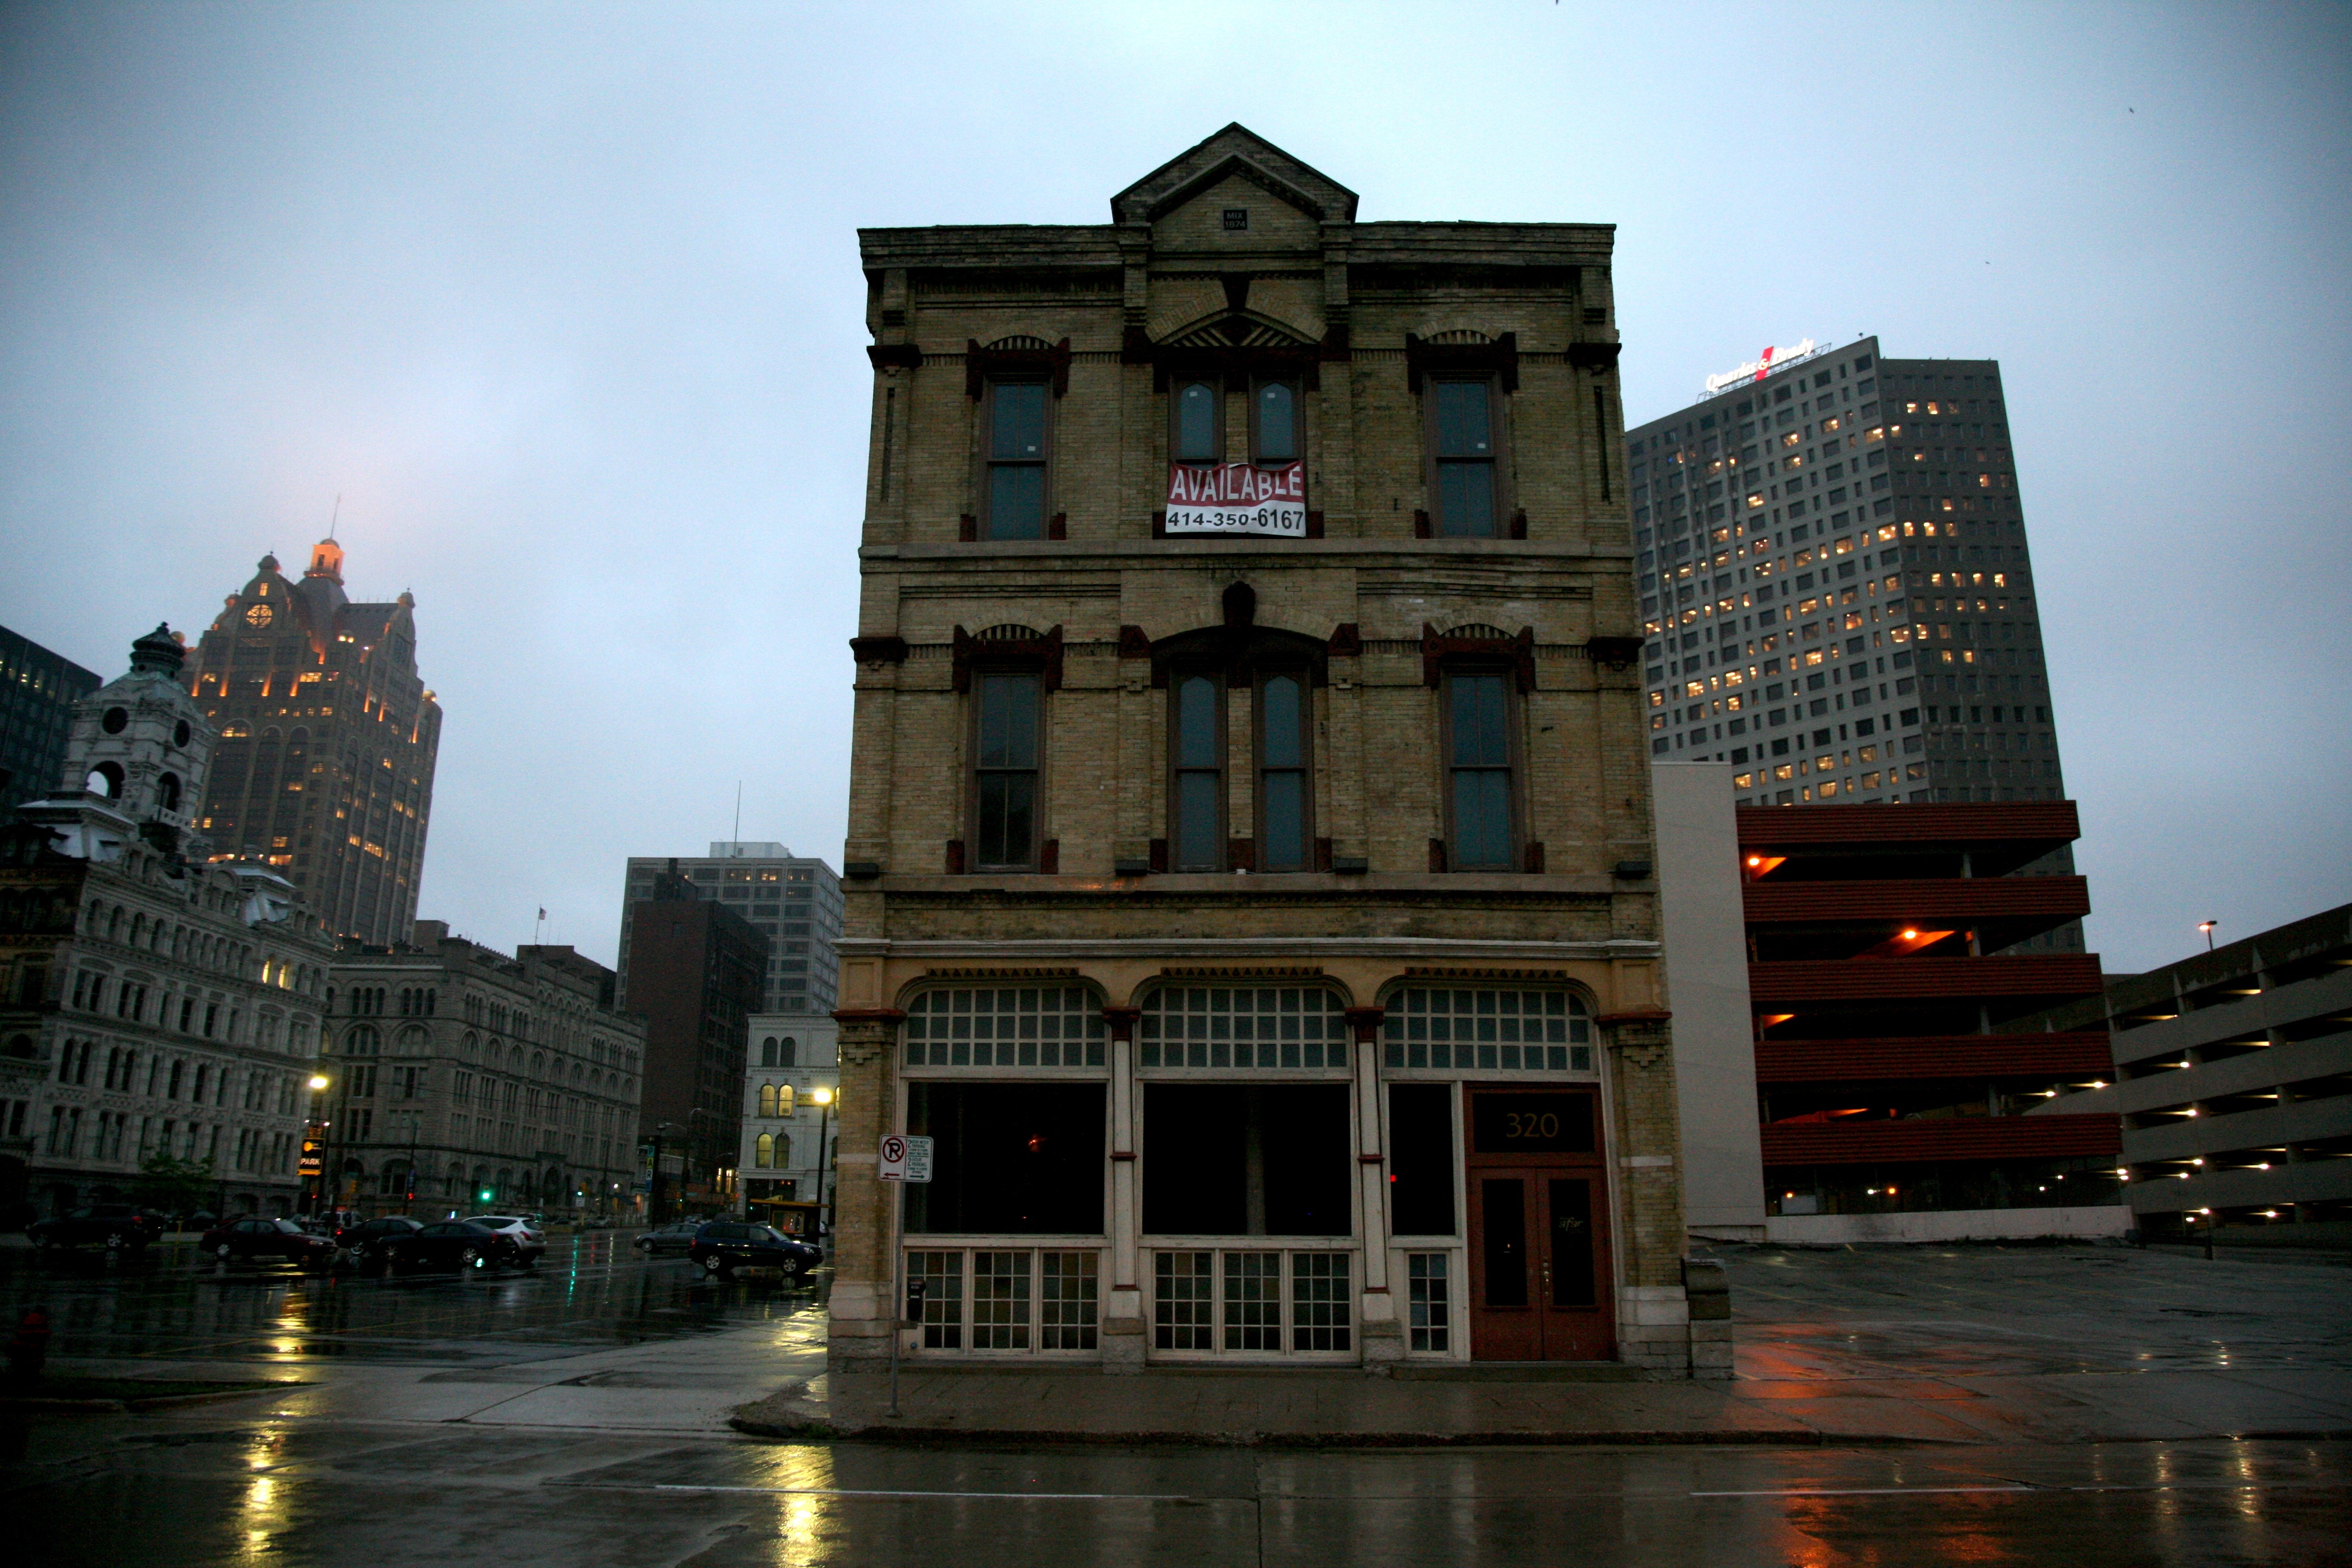
architecture, skyline, street, night, rain, city, skyscraper, cityscape, downtown, evening, reflection, landmark, facade, tower block, pluie, available, architektur, metropolis, wisconsin, milwaukee, clybournst, urban area, human settlement, metropolitan area